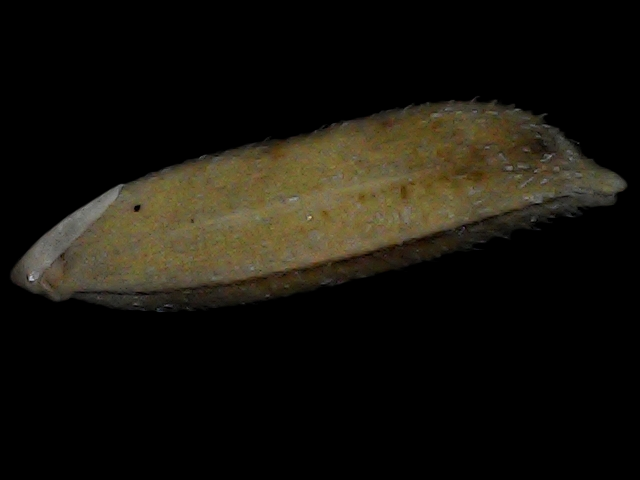
Rice variety: Bd87